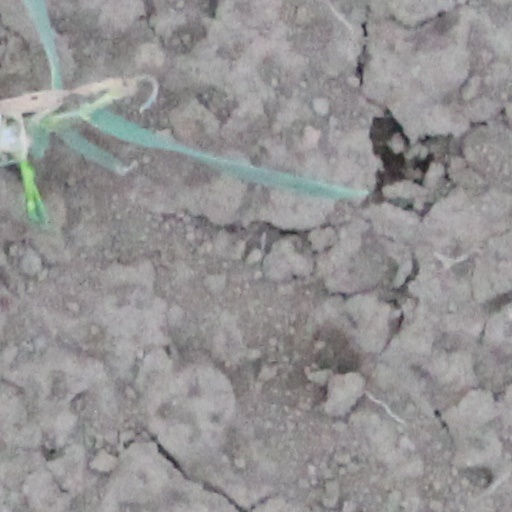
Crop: wheat